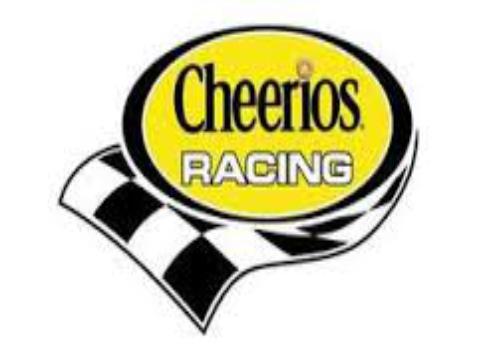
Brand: Cheerios
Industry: Food